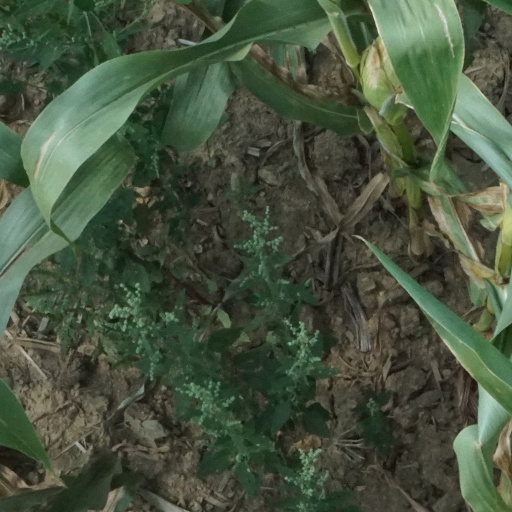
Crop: maize; corn